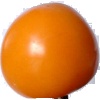
Label: Tomato Yellow 1